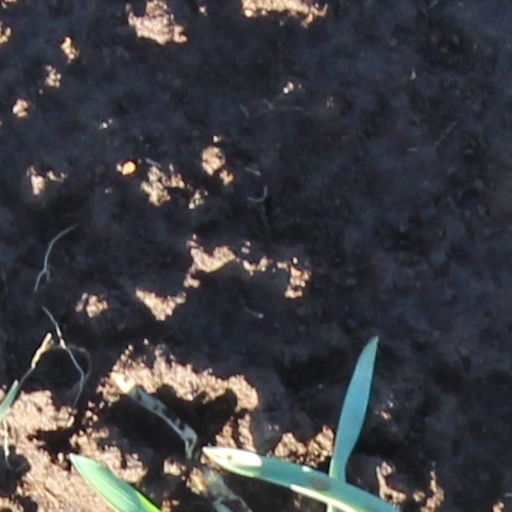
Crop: wheat